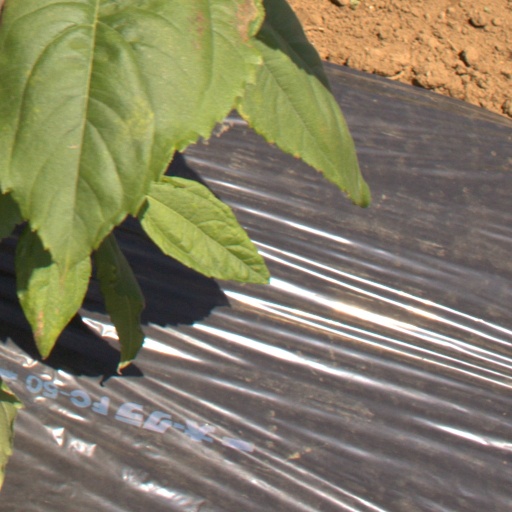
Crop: Jerusalem artichoke